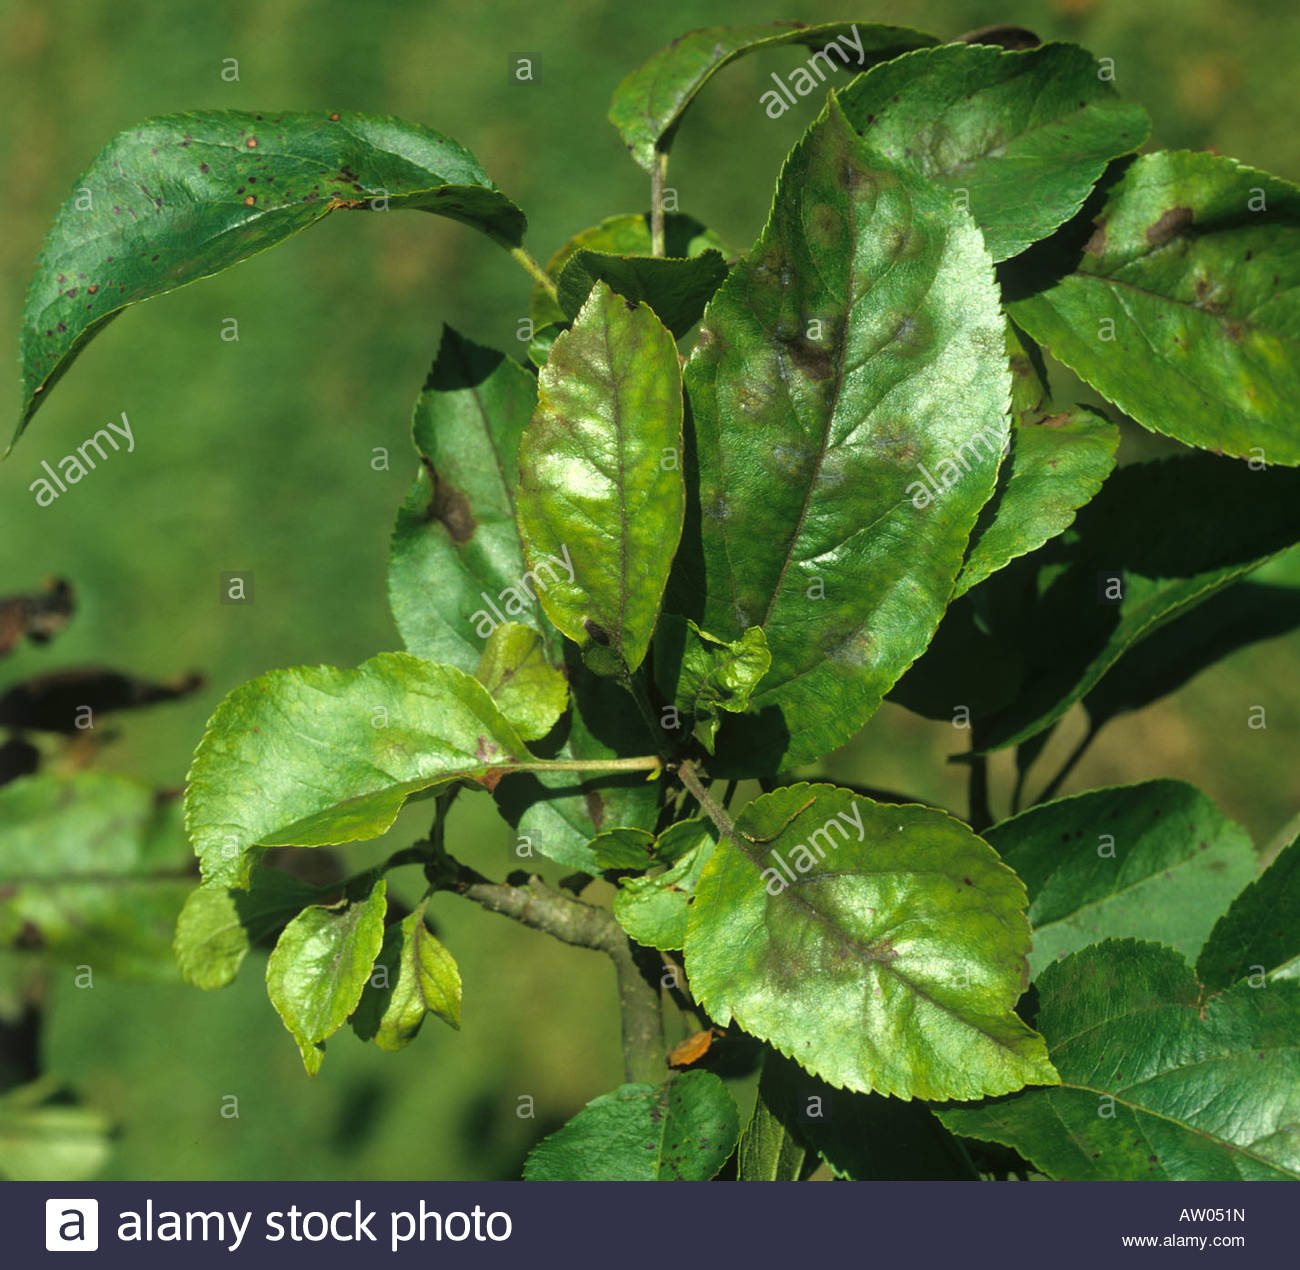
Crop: apple
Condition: scab